Rainwater harvesting

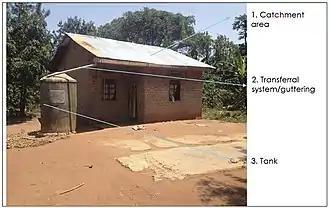
Configuration of domestic rainwater harvesting system in Uganda. Rain that falls on the roof of the building is transferred through the guttering to the storage tank.

Rainwater harvesting (RWH) is the collection and storage of rain, rather than allowing it to run off. Rainwater is collected from a roof-like surface and redirected to a tank, cistern, deep pit (well, shaft, or borehole), aquifer, or a reservoir with percolation, so that it seeps down and restores the ground water. Rainwater harvesting differs from stormwater harvesting as the runoff is typically collected from roofs and other area surfaces for storage and subsequent reuse. Its uses include watering gardens, livestock, irrigation, domestic use with proper treatment, and domestic heating. The harvested water can also be used for long-term storage or groundwater recharge.